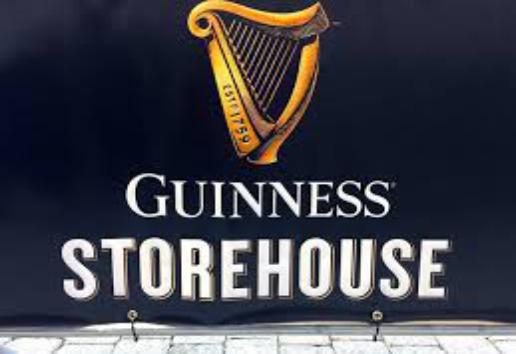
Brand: GUINNESS
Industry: Food